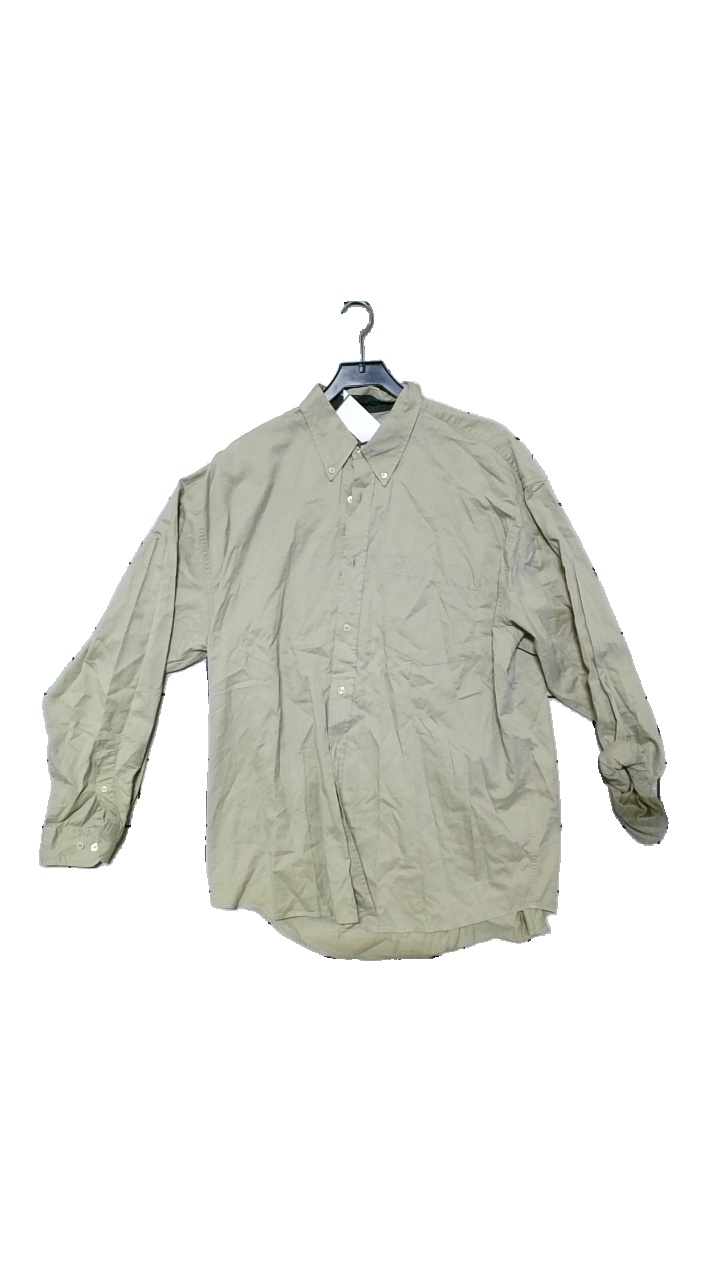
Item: Shirt (Men)
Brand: Bex
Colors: Green
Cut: Regular
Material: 100% Bomull
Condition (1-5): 3
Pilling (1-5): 5
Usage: Reuse
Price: <50